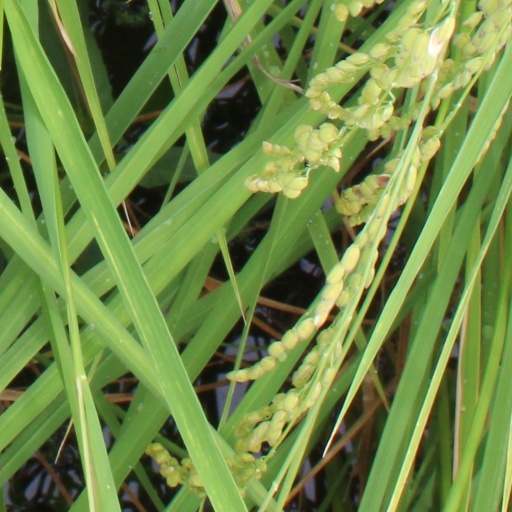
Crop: rice